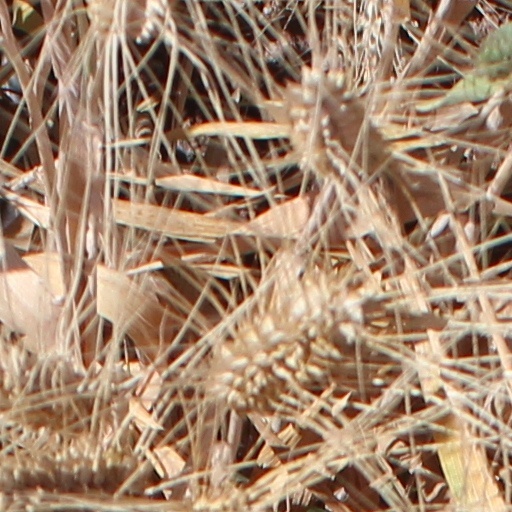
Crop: wheat